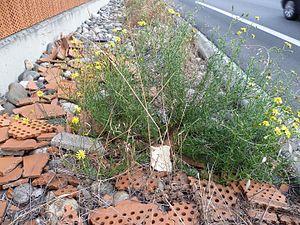
Senecio inaequidens, avenue du Corps Franc Pommies à Toulouse.
Le Séneçon de Mazamet ou Séneçon du Cap est une espèce de plantes de la famille des Asteraceae appartenant au genre Senecio. Cette espèce originaire d'Afrique du Sud a été introduite en France dans les années 1930. L'épithète spécifique inaequidens signifie à dents inégales. À noter que la plante est parfois appelée séneçon « sud-africain ».